Gaai Aur Gori

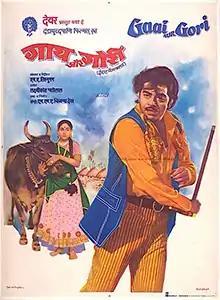
Film poster

Gaai Aur Gori is a 1973 Indian Hindi-language drama film directed by M. A. Thirumugam. It is a remake of the Tamil film "Komatha En Kulamatha".